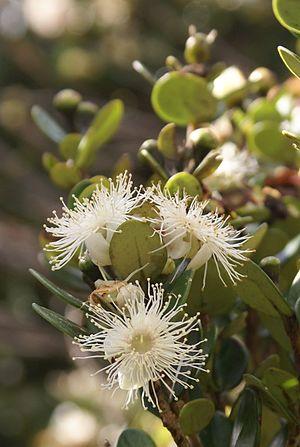
Fleurs de bois de nèfles à petites feuilles (Eugenia buxifolia), une espèce de petit arbre endémique de l'île de La Réunion